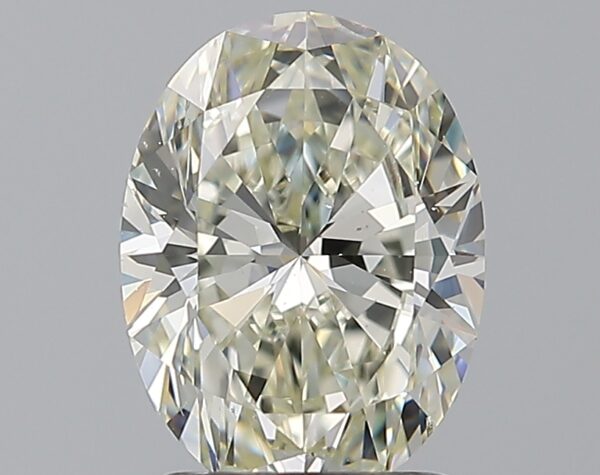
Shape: oval
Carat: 1.71
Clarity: SI1
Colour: K
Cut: EX
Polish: EX
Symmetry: EX
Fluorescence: N
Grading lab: GIA
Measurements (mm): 8.93 x 6.66 x 4.2